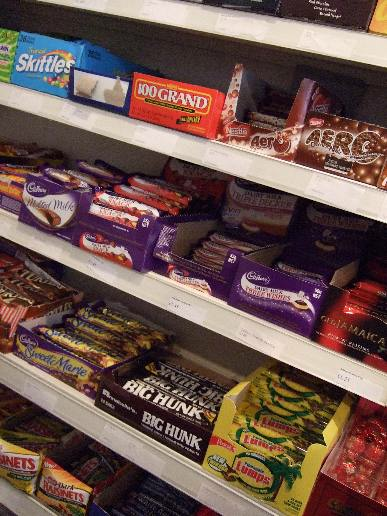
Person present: No